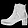
Label: Ankle boot